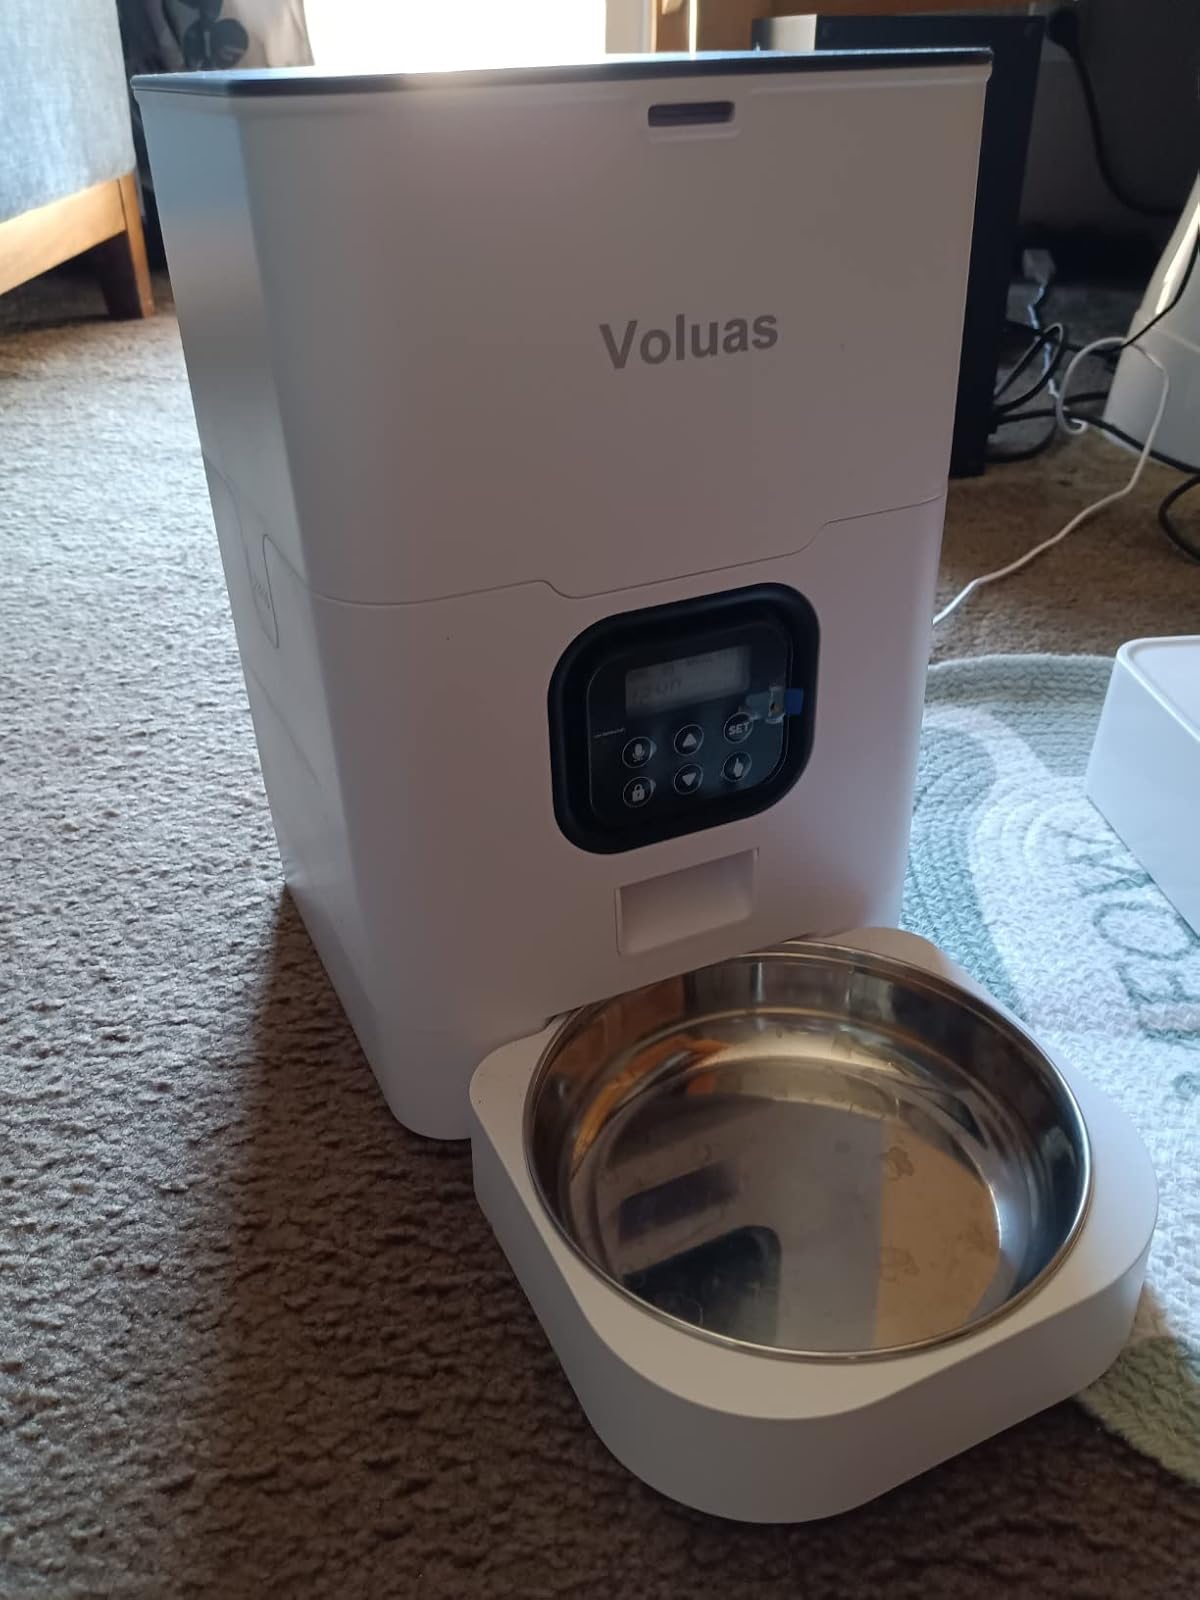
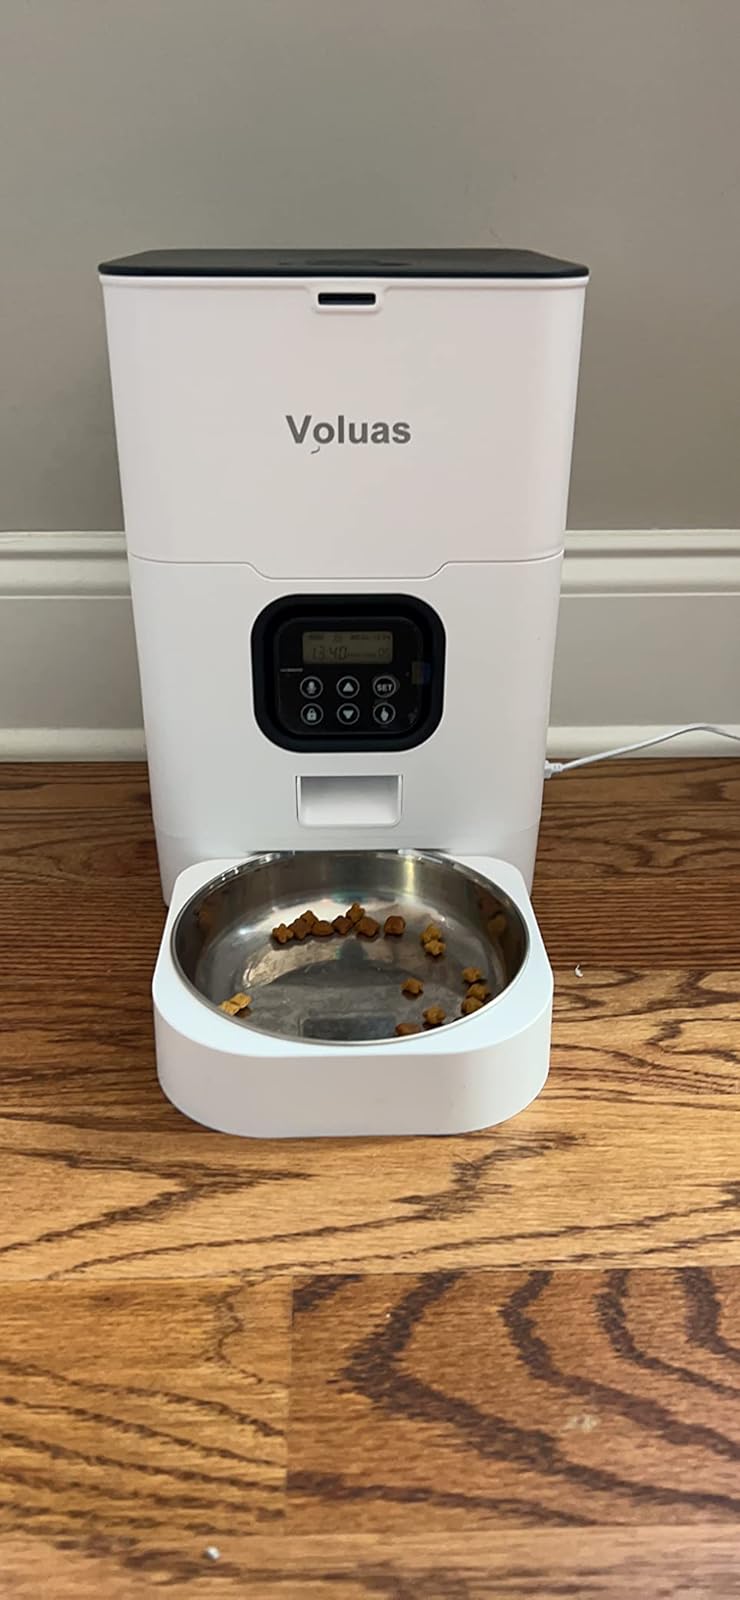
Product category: items_feeder
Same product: yes